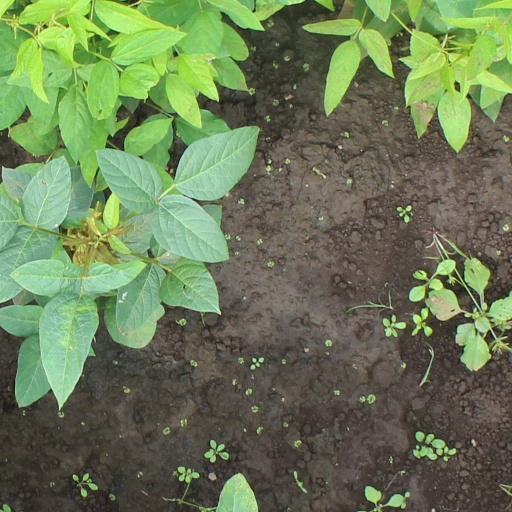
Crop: soybean